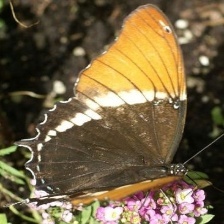
Species: BROWN SIPROETA